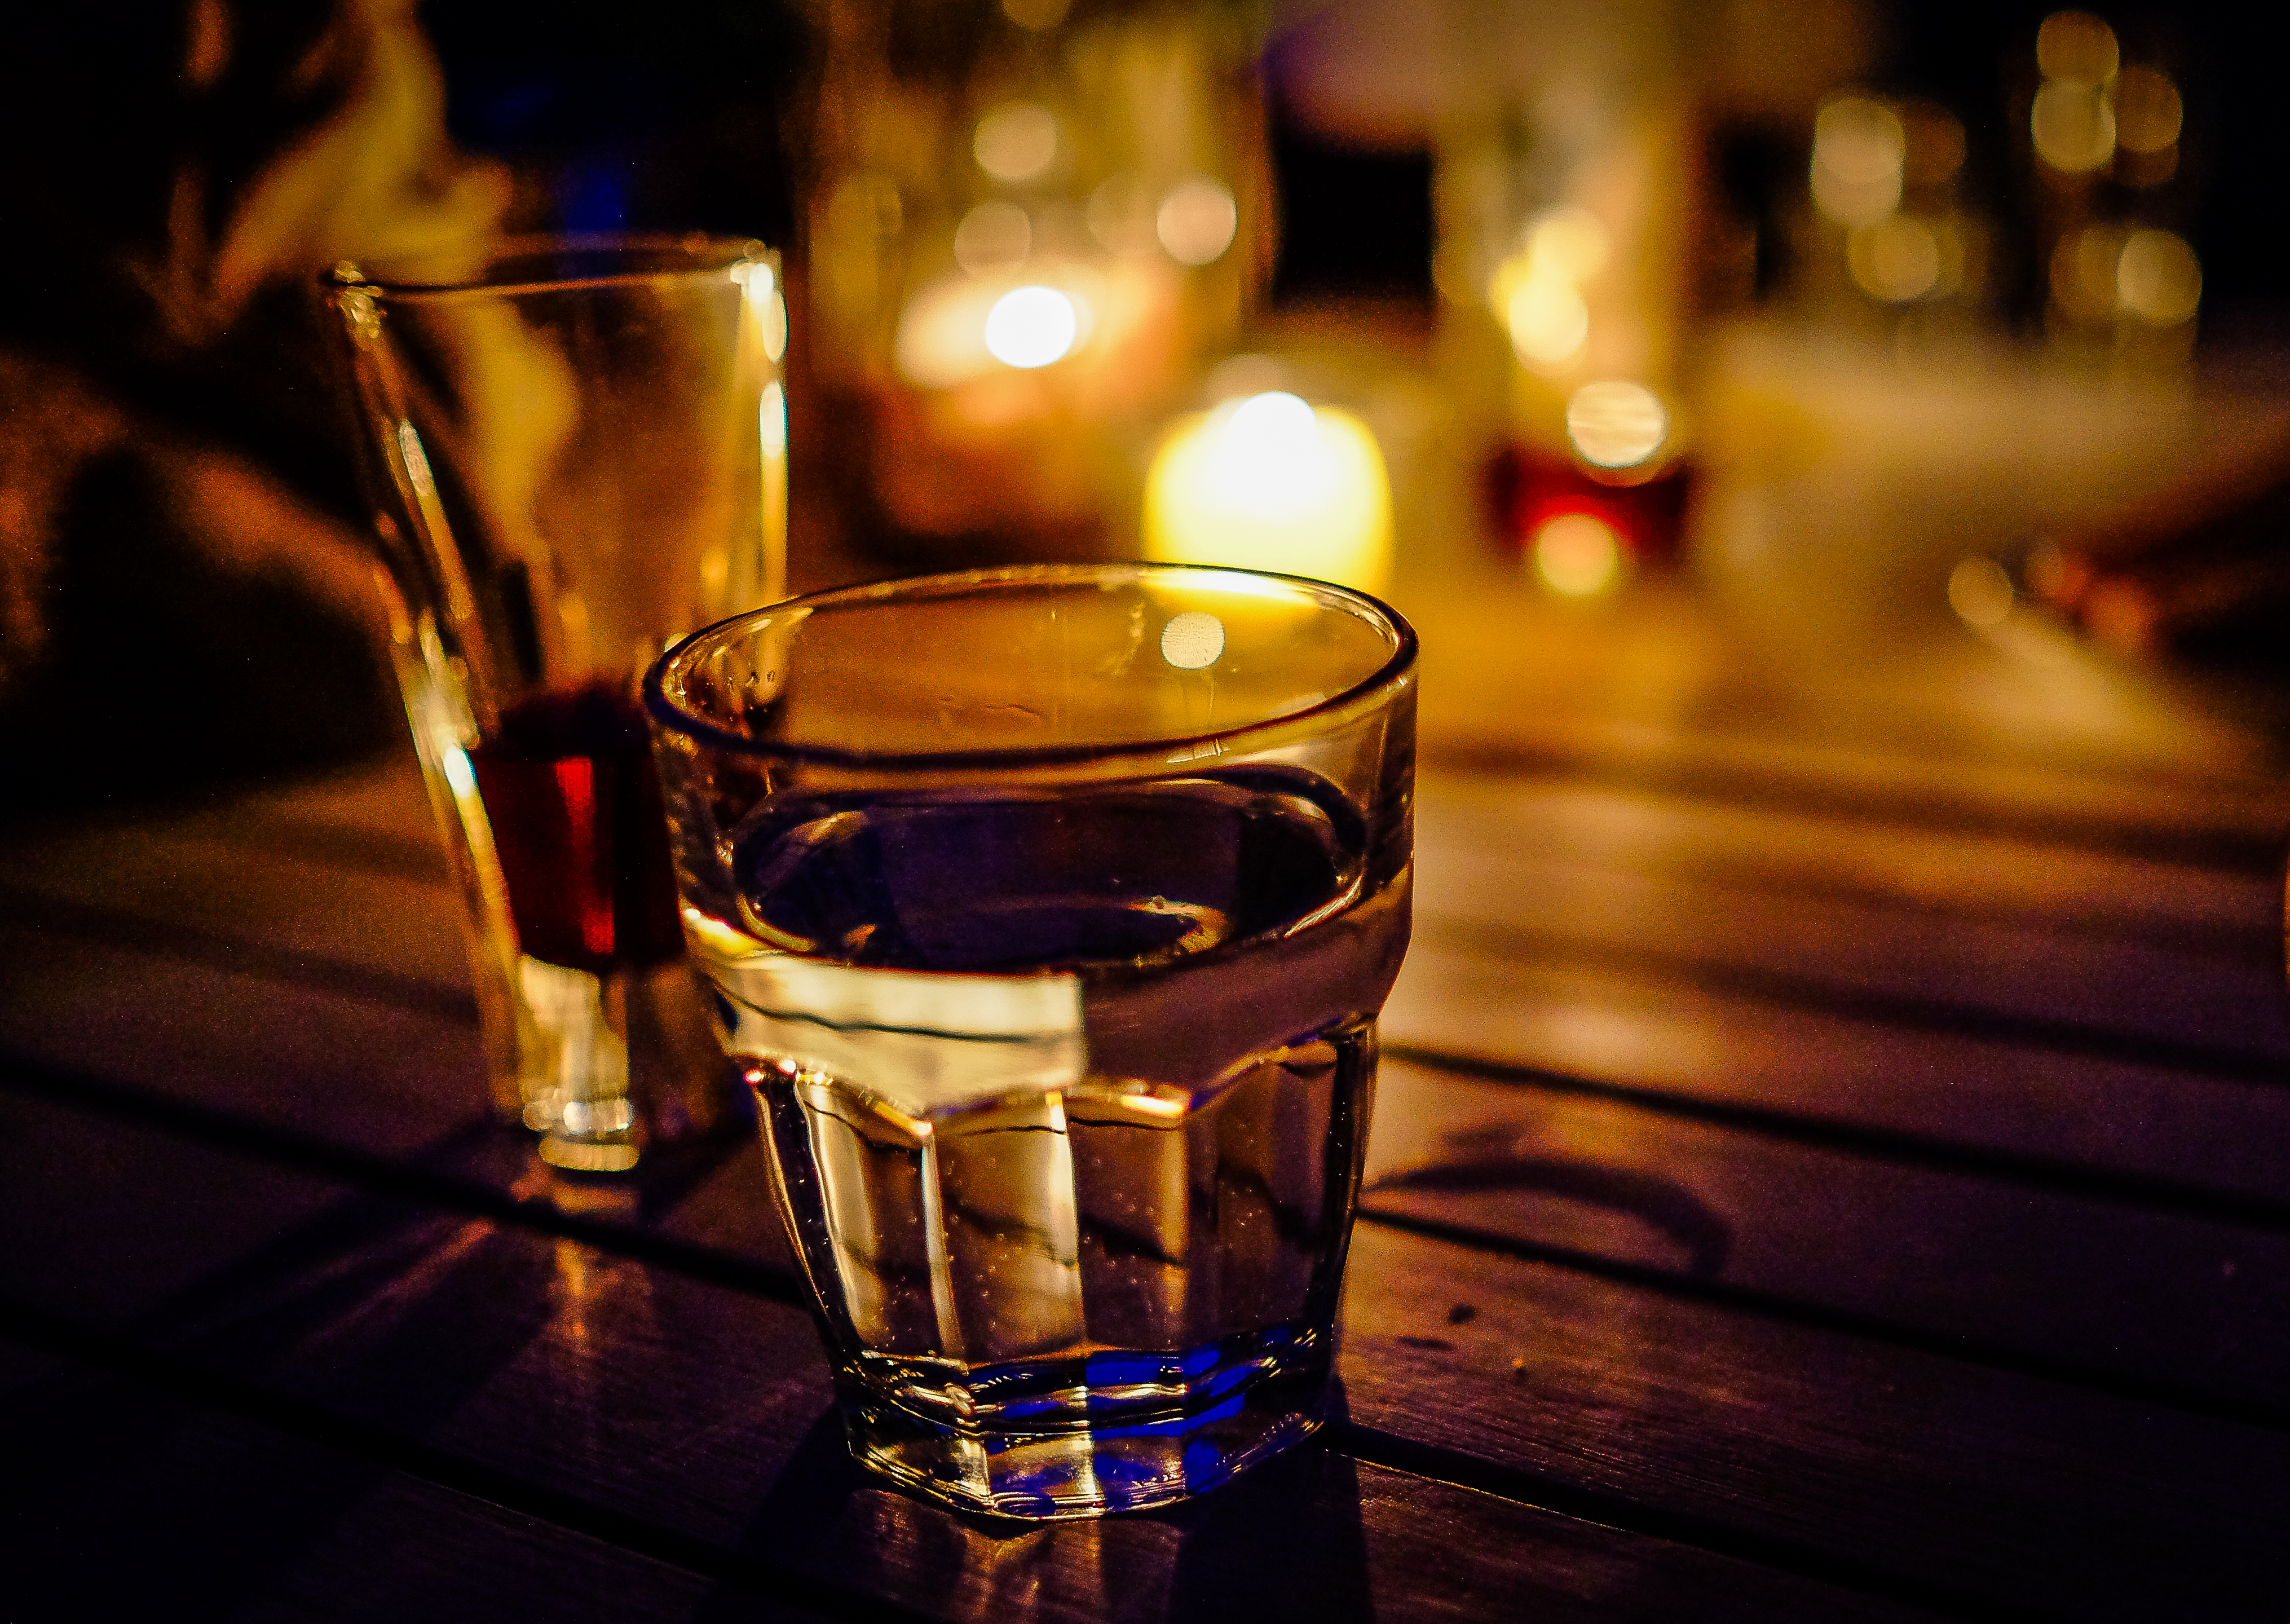
water, night, glass, evening, food, drink, darkness, lighting, beer, alcohol, colour, friends, dinner, agua, wasser, nacht, abend, whisky, liqueur, essen, soda, alkohol, alcoholic beverage, talktalk, aclohol, distilled beverage, pint us